Domenic Sarno

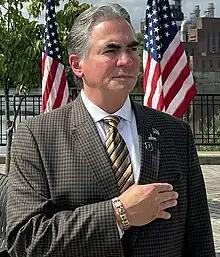
Sarno in 2023

Domenic J. Sarno (born May 4, 1963) is the current mayor of Springfield, Massachusetts. First elected in 2007, Sarno has won re-election five times since and is a member of the Democratic Party. Winning election to a fifth term overall in 2023 and the third four-year term, he is the longest-serving mayor in Springfield's history.